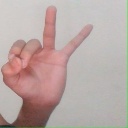
अक्षर: ण